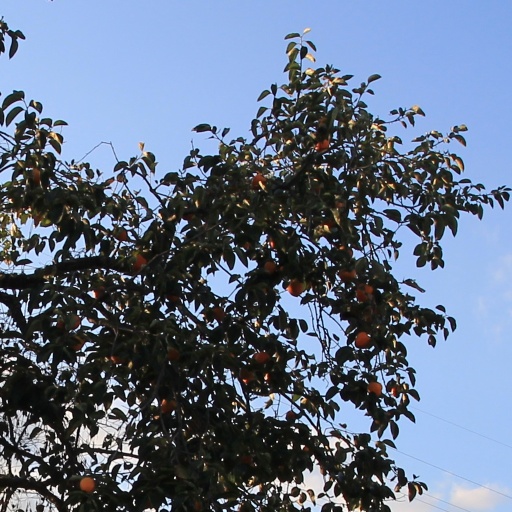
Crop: grape